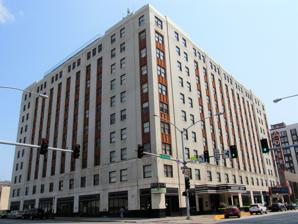
Building: Mississippi Lofts and Adler Theatre
Country: United States of America
Year built: 1931
United States historic place Hotel Mississippi and RKO Orpheum Theater U.S. National Register of Historic Places U.S. Historic district Contributing property Davenport Register of Historic Properties No. 45 Show map of Iowa Show map of the United States Location 106 E. 3rd Street Davenport, Iowa Coordinates 41°31′22″N 90°34′26″W / 41.52278°N 90.57389°W / 41.52278; -90.57389 Area less than one acre Built 1931 Built by Lundoff-Bicknell Company Architect A.S. Graven Henry Dreyfuss Architectural style Art Deco Part of Davenport Downtown Commercial Historic District ( ID100005546 ) MPS Davenport MRA NRHP reference No. 98001273 > DRHP No. 45 Significant dates Added to NRHP October 22, 1998 Designated DRHP August 3, 2005 The Mississippi Lofts and Adler Theatre is an apartment building and theater complex located in downtown Davenport, Iowa , United States. It is individually listed on the National Register of Historic Places by its original name, the Hotel Mississippi and RKO Orpheum Theater . The Hotel Mississippi was listed on the Davenport Register of Historic Properties in 2005. In 2020 the complex was included as a contributing property in the Davenport Downtown Commercial Historic District . Hotel Mississippi and RKO Orpheum Theater The Davenport Block (c. 1915) on the left where the Mississippi Lofts and Adler Theatre stand today. The Hotel Mississippi was the last large-scale hotel to be built in the third phase of hotel construction in downtown Davenport after the Davenport Hotel in 1909 and the Hotel Blackhawk in 1915. The hotel and theater were designed by A.S. Graven of the Chicago architectural firm of Graven & Mayger. Henry Dreyfuss of New York City , an art consultant for the RKO chain, was involved with the theater but it's not exactly clear how. Contemporary accounts suggest he "was to provide an aesthetic sensibility and theatrical functionality to the theater derived from his years as a theatrical set designer." Its developer, George Bechtel, organized one of the first investment bond houses in Iowa in 1891. It specialized in buying and selling municipal bonds . He was able secure the means for the construction of the hotel during the Great Depression . The complex was built by the  Lundoff-Bicknell Company. It is situated on the site that was occupied by the Davenport Block, a commercial block built by Col. George Davenport , one of the founders of the city of Davenport and its namesake. The hotel opened in November 1931 with 200 guest rooms and 50 apartments. It was initially operated by the Black Hawk Hotels Corporation of Davenport. The hotel struggled financially in the 1930s with an occupancy rate of about 25%. The hotel's restaurant and kitchen were located in the basement. Businesses such as a coffee shop, drug store, a clothier, realtor, floral shop and a beauty salon have been housed on the first floor over the years. By the 1970s the complex was owned by the Verdi Corporation, which was owned by prominent local realtor Mel Foster, Jr. and contractor Dudley Priester. The Mel Foster Company had its corporate headquarters in the building until the 1980s in what had been a Walgreens drug store location. By the early 1980s, the building had been converted into an apartment building. During this time period the local chamber of commerce leased space on the first floor of the building. The RKO Orpheum Theater was a 2,700-seat theater that was built at the same time as the hotel, which surrounds the theater to the south and west. It was one of five RKO Orpheum Theaters to open that year. It was also Iowa's largest movie house. The theater featured then up-to-date cinema equipment and a fully equipped stage that could accommodate vaudeville shows, concerts, and Broadway roadshow productions. The planned pipe organ , however, was never installed. Its grand opening was held on November 25, 1931, with Ginger Rogers sending a telegram from Hollywood to begin the ribbon-cutting ceremony. Her movie, Suicide Fleet , and five vaudeville acts accompanied by the theater's house orchestra were the opening night entertainment. Because of its size and modern facilities, the Orpheum became the Tri Cities cinema showplace, and it hosted all of Hollywood's major releases. Entertainers such as Tallulah Bankhead , Paul Robeson , Imogene Coca , Dorothy Lamour , Phil Ford , Forrest Tucker , John Barrymore , Liberace , Ella Fitzgerald , Pearl Bailey , Jack Benny , Sammy Cahn , Phyllis Diller , Jimmy Dean , Stan Kenton , The Beach Boys , Sonny & Cher , The Supremes , and The Pointer Sisters and KISS , performed in the theater live. The original ticket booth and seven display advertising cases remain in place at the main entrance. Architecture Adler Theatre Lobby detail The hotel portion of the facility is a ten-story L-shaped brick and granite building surrounding the seven-story theater. The ten-story portion of the building is 119.51 feet (36.43 m) high. Three passenger elevators provided access to the upper floors. All of the hotel rooms faced out from the outside of the "L." There were no interior facing rooms. The verticality of the building is established by way of the vertically aligned windows that are separated by decorative panels. The Art Deco style is employed throughout the building, including the theater interior. Overall, the façade is void of excessive ornamentation. However, the stylized geometry indicative of the Art Deco style is found on the horizontal banding that defines the tenth floor. Decorative terracotta panels with a floral motif are also used to define the mezzanine level of the lower stories. The theater's two-story grand lobby features a ceiling that rises to about 22 feet (6.7 m), a grand staircase, and a mezzanine to access the balcony seats. Mirrored openings and curved edge pseudo balconies on the east wall of the lobby match the real balconies and openings on the west side. The lobby ceiling is a series of recessed stepped pyramid openings that are arranged in a large rectangular panel. Two large chandeliers with crystal strands form geometric patterns that are consistent with the theater's Art Deco style. Mississippi Lofts and Adler Theatre The Adler Theatre can be seen just behind Mississippi Lofts and the RiverCenter The theater had deteriorated over the years and by the 1970s the RKO Orpheum was rarely being used because of its large size and the advent of multiplex movie theaters . The last movie shown in the theater was Cleopatra Jones on September 11, 1973. The theater was used on occasion for road shows and rock concerts. In 1981, an effort began to restore the theater. The Davenport Chamber of Commerce bought the theater and donated it to the RiverCenter For The Performing Arts, a non-profit group that was established to raise money to restore the theater and operate it as a performing arts center. The theater restoration project lasted from 1985 to 1986. The Davenport architectural firm of Scholtz-Kuehn and Paul S. Veneklasen, an acoustics consultant from Santa Monica, California were responsible for the plans. The project included restoring the original crystal and glass chandeliers and rebuilding and reupholstering the original seats. New carpeting was reproduced in England using a roll of the original floral woolen carpeting that was found during the remodeling project. The renovated theater is a part of the adjacent convention center complex called the RiverCenter that opened in fall 1983. The convention center connects the Adler Theatre with the Hotel Blackhawk. A passageway with a new box office connects the theater and convention center at the theater's entresol. It was at this time that the theater was renamed the Adler Theatre after E.P. Adler and his son Phillip D. Adler. They had been newspaper publishers and philanthropists in Davenport and the decision to rename the theater was based on a $1.3 million endowment from Lee Enterprises , the company they led. The 2018 Adler Theatre marquee. In 2004, the City of Davenport bought the former Hotel Mississippi for $739,000 for the expansion of the Adler Theatre. In autumn 2006, a $10.5 million renovation was completed at the Alder. The theater's stage was expanded from a depth of 29 feet (9 m) to 41 feet (12 m) into what was the west wing of the hotel. The renovations also included a new loading dock, additional dressing rooms, improved sound and computerized rigging systems. The architect for this renovation was Van Dijk, Westlake, Reed, & Leskosky of Cleveland, Ohio , led by principal architect Paul Westlake. The theater is home to the Quad City Symphony Orchestra , Ballet Quad Cities , and hosts a Broadway tour series annually. At the same time as the theater was being renovated, the Hotel Mississippi was undergoing an $8.5 million renovation. The last tenants were moved out of the old hotel in 2004 and 56 new apartments were created primarily on the south side of the building. The project was completed in spring 2007. J&T Development LLC of Chicago was in charge of the renovation. In addition to creating new apartments, the lobby area was restored to its past appearance. The project restored its multi-colored terrazzo floors, Art Deco-style elevator doors, and walnut and teak wood paneling. The loft manager's office was created from the hotel's former check-in desk. In November 2010, a new temporary marquee facade was installed above the main entrance of the theater. It replaced one that was installed in 1997, but used its frame. The 2010 marquee was replaced in April 2018 by a new $340,000 structure designed by Michigan architect Eric Larsen and built by Wagner Electric Sign Company of Elyria, Ohio . It features two 30-foot (9.1 m) angled panels with LED screens that advertise upcoming shows, and a 36-foot (11 m) vertical blade sign with the theater's name. The inspiration for the new marquee was the theatre's original 1931 RKO Theater marquee. The City of Davenport and private donations paid for the project. References